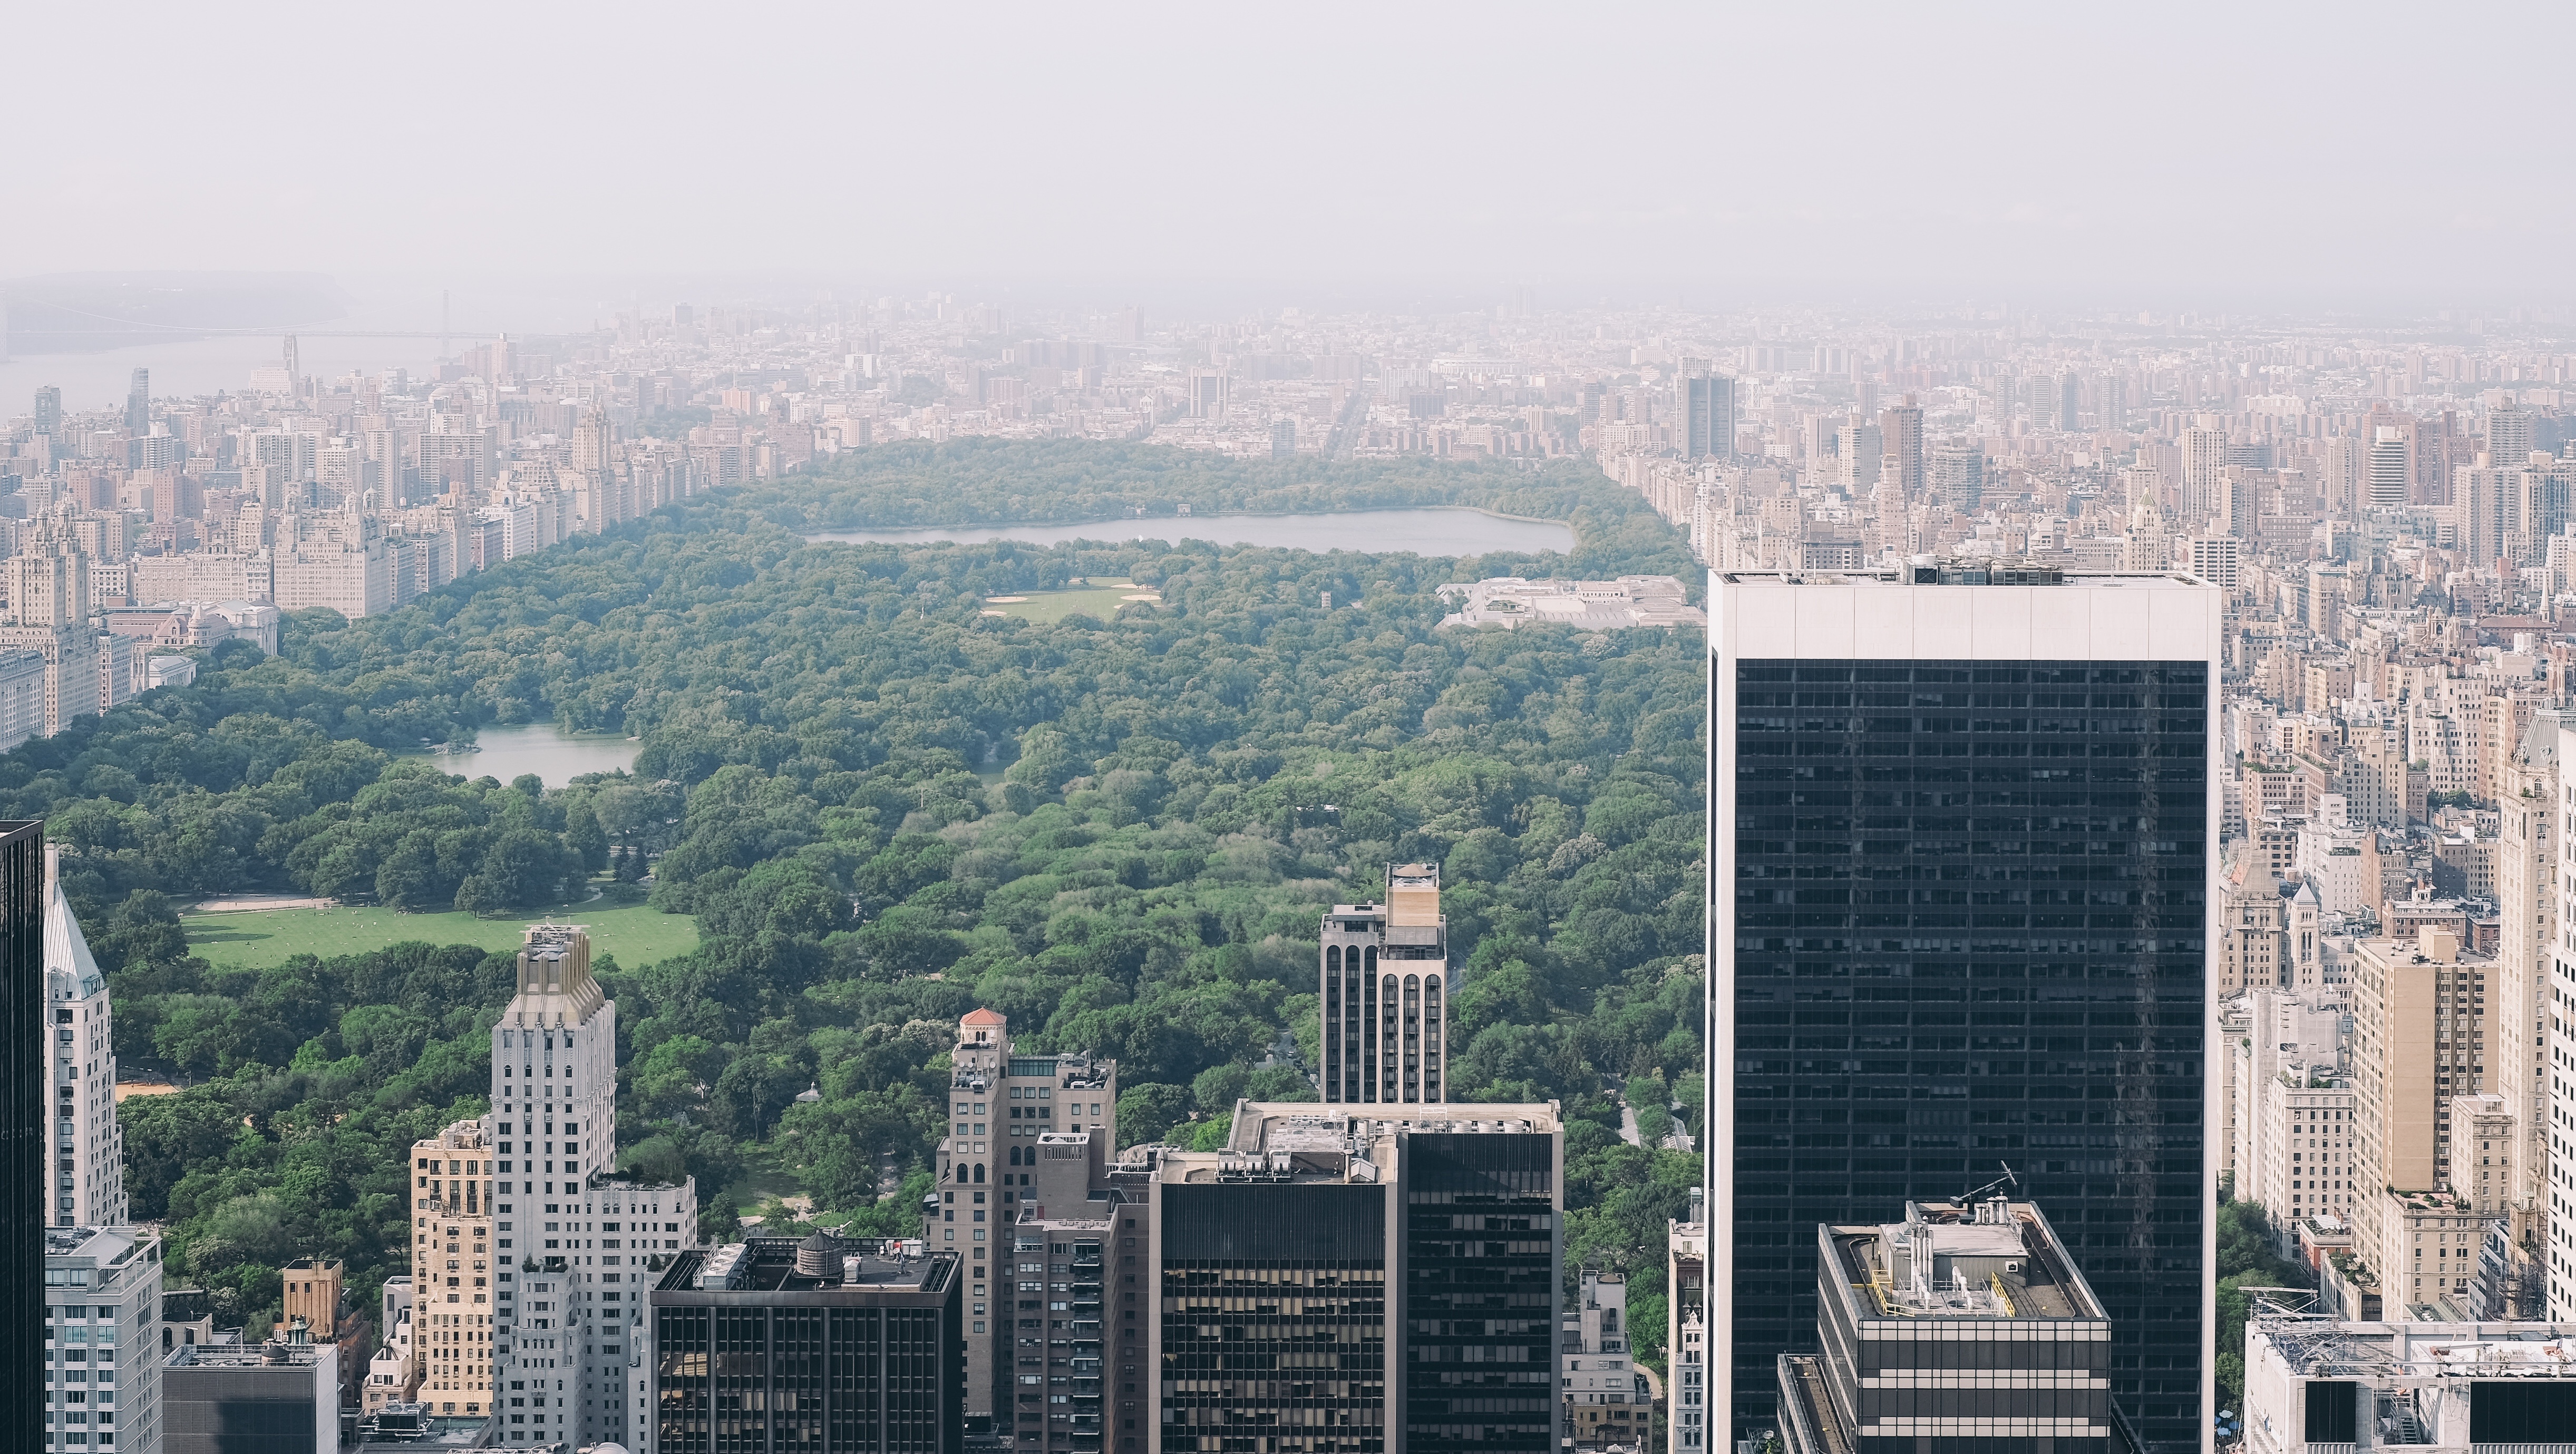
landscape, outdoor, architecture, skyline, photography, city, skyscraper, urban, new york, manhattan, cityscape, downtown, travel, tower, scenery, haze, landmark, business, metropolitan, tourism, modern, central park, tower block, skyscrapers, buildings, commercial, famous, metropolis, aerial photography, urban area, atmospheric phenomenon, human settlement, atmosphere of earth, metropolitan area